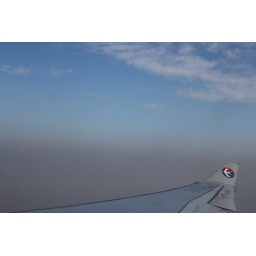
the rather amazing line between blue sky and brown smog over china. eesh.